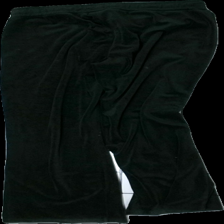
View: back
Type: Trousers
Category: Ladies
Brand: Gina Tricot
Colors: Black
Material: 100% polyester
Cut: Regular, Loose
Size: S
Season: All
Stains: Major
Damage: stains
Damage location: middle center
Damage 2: stains
Damage 2 location: middle center
Price range: <50
Recommended usage: Export